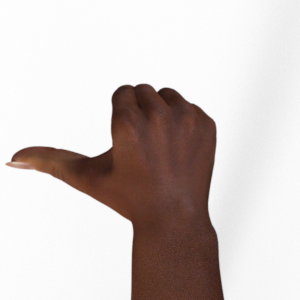
Label: rock